Dominic Thiem

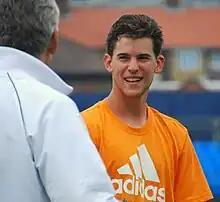

Thiem entered the top 100 for the first time in 2014, and was the youngest player to end the year in the top 50, ranked 39, having started the year ranked 137. He spent the first half of the year entering qualifying for ATP Tour events, and was successful seven out of eight times. Thiem began the year at the Qatar Open by qualifying for the main draw, but lost to Peter Gojowczyk in the first round. At the Australian Open, Thiem qualified for a place in the main draw. He defeated João Sousa in four sets for his first main-draw victory at a Grand Slam tournament. He then lost to 19th seed Kevin Anderson in the second round. In February Thiem qualified for the Rotterdam Open, and in the second round of the main draw, he pushed Andy Murray to three sets, losing out in the third. At Indian Wells Thiem qualified for the main draw and defeated American Daniel Kosakowski in the first round at his first Masters 1000. He recorded his highest ranked win to date in the second round against the 21st seed, Gilles Simon, in straight sets. He lost in the next round to Julien Benneteau. The next week he succeeded in qualifying for the main draw at the Miami Open but lost to Tommy Robredo in the second round in a tight two setter. Thiem received a wild card for the main draw of the Monte-Carlo Masters. But he was defeated in the first round by Nicolas Mahut in three sets. The next week he went through qualifying for the main draw at the Barcelona Open. He beat Radek Štěpánek and Marcel Granollers, before losing to Santiago Giraldo in the third round.